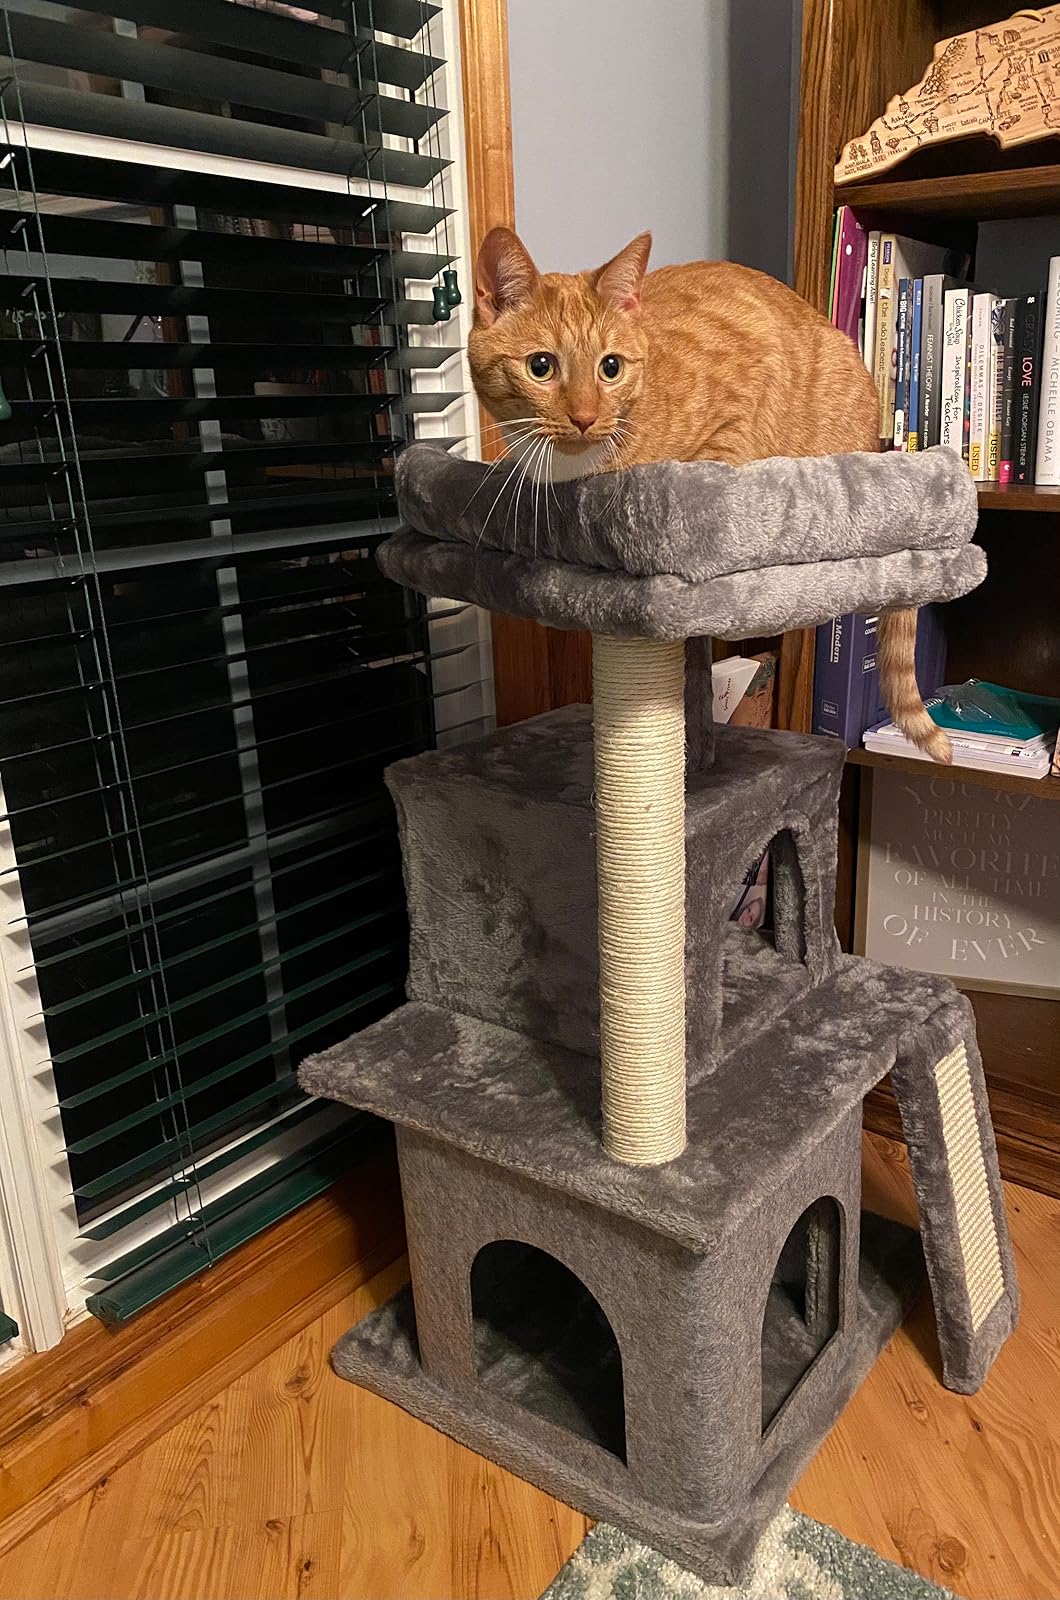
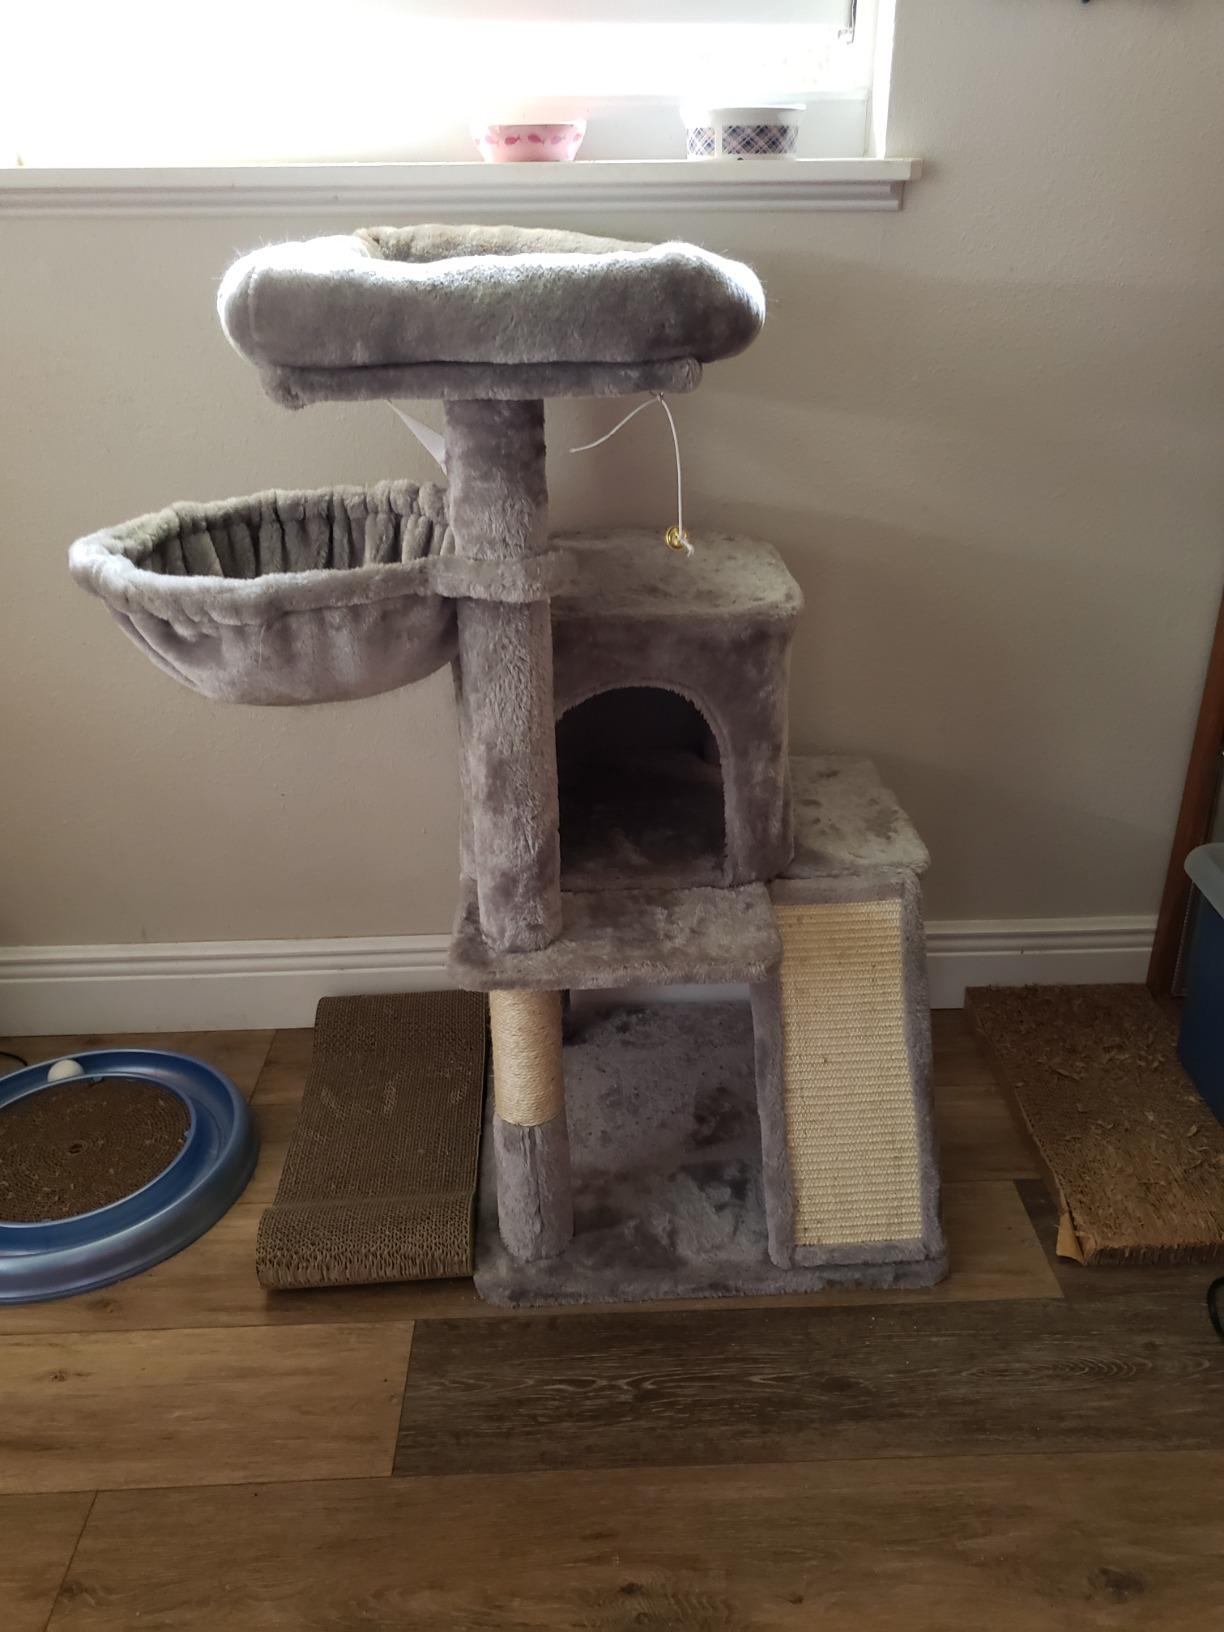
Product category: items_cat tree
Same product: no